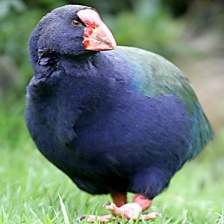
Species: TAKAHE
Scientific name: PORPHYRIO HOCHSTETTERI
ImageNet parent category: european_gallinule